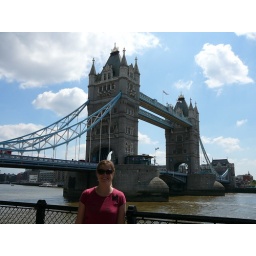
Our second day in London...the only blue sky and dry day we saw for the first month!